David Soul

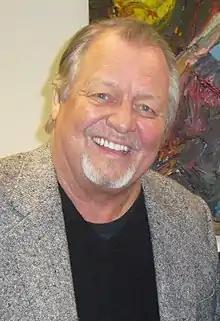
Soul in 2013

Soul's second marriage was to actress Karen Carlson. They married in 1968, after they met on the set of the television series "Here Come the Brides", in which Carlson had a role. They had a son together, Jon-Kristjian, before the couple divorced in 1977.